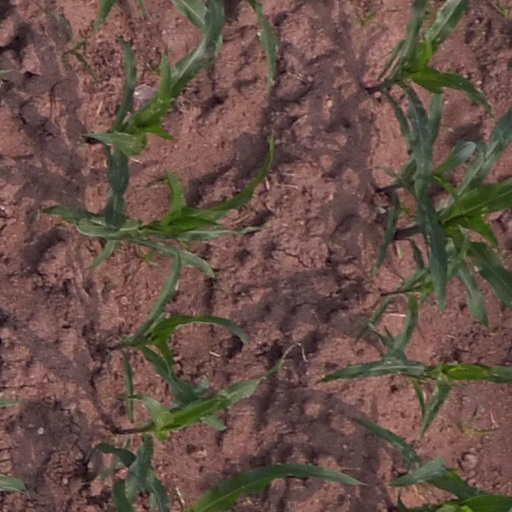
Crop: maize; corn